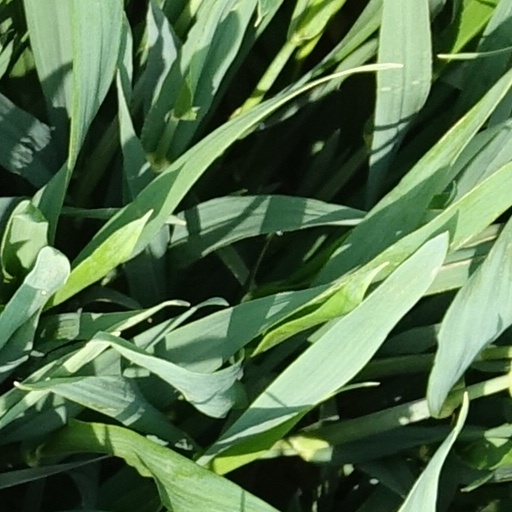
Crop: wheat